Marta Fiedina

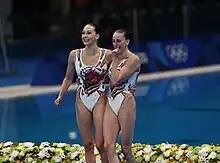
Fiedina (left) and Anastasiya Savchuk at the 2020 Summer Olympics

Marta Vadymivna Fiedina (born 1 February 2002) is a retired Ukrainian synchro swimmer. She is a twice Olympic bronze medalist.